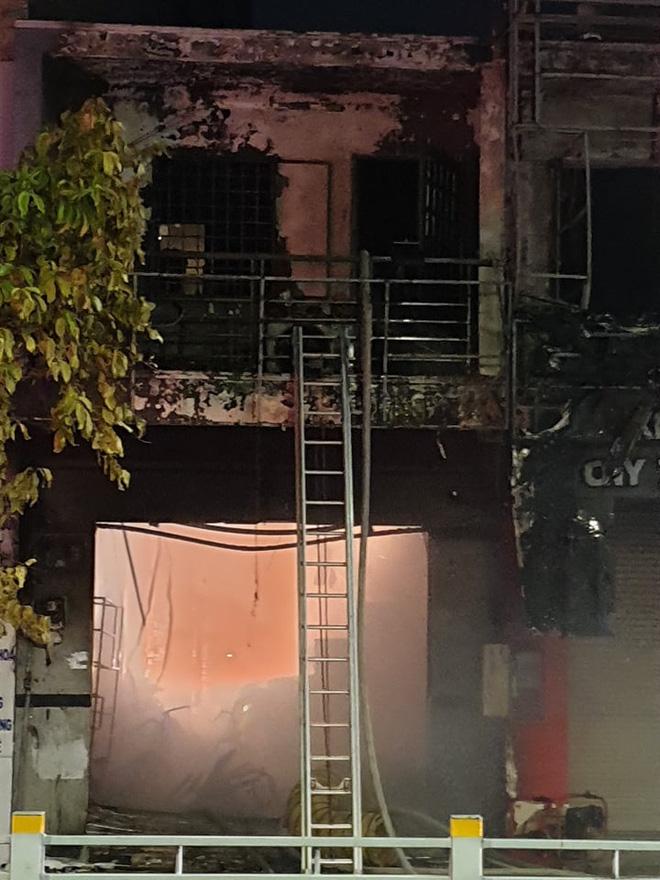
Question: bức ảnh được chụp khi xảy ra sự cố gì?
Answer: hỏa hoạn